New York Botanical Garden

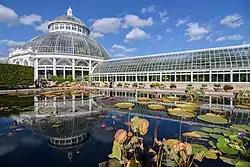
Enid A. Haupt Conservatory

The New York Botanical Garden (NYBG) is a botanical garden at Bronx Park in the Bronx, New York City. Established in 1891, it is located on a site that contains a landscape with over one million living plants; the Enid A. Haupt Conservatory, a greenhouse containing several habitats; and the LuEsther T. Mertz Library, which contains one of the world's largest collections of botany-related texts. , over a million people visit the New York Botanical Garden annually.